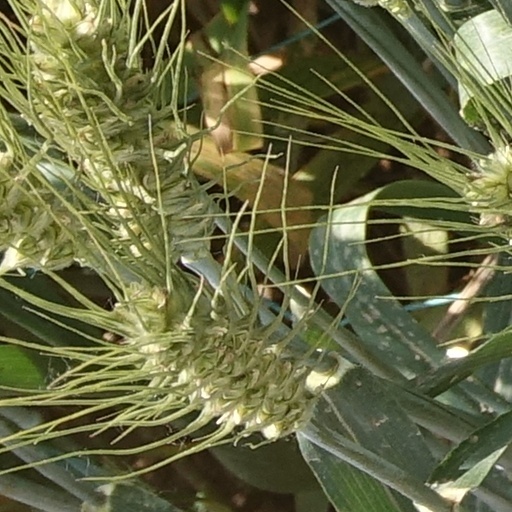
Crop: wheat